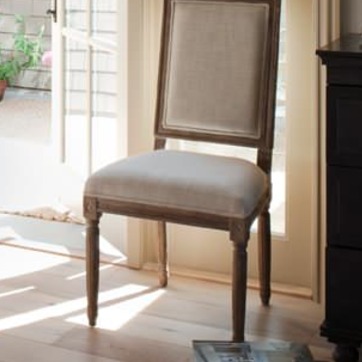
Material: fabric